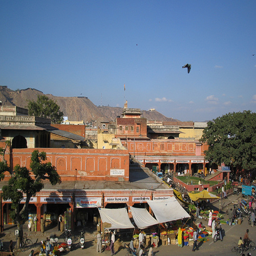
A bird flying over a small city with small buildings.
Group of people walking around an old downtown area.
A city with many people on the ground and an object in the air.
An old fashioned open market has outstretched beige awnings.
A city street is busy with people walking and riding bikes.